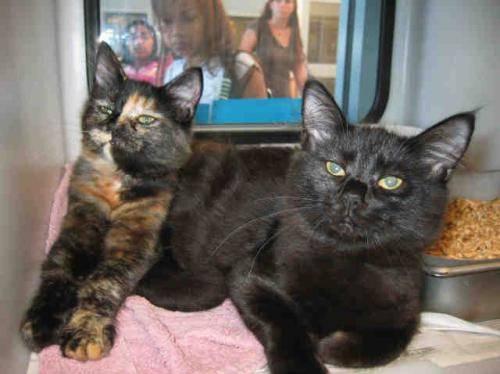
cat